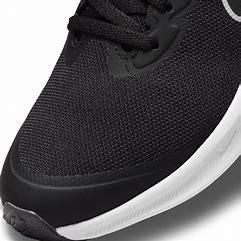
Brand: Nike
Model: Star Runner 3